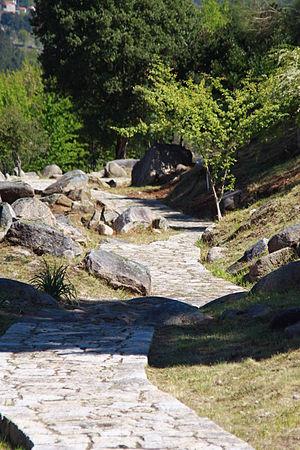
Aquis Originis est l'un des onze mansio bordant la Via Nova, route romaine reliant Bracara Augusta à Astúrica Augusta à l'époque de l'empire romain et qui traverse en diagonale l'actuelle province de Ourense en Galice, Espagne.